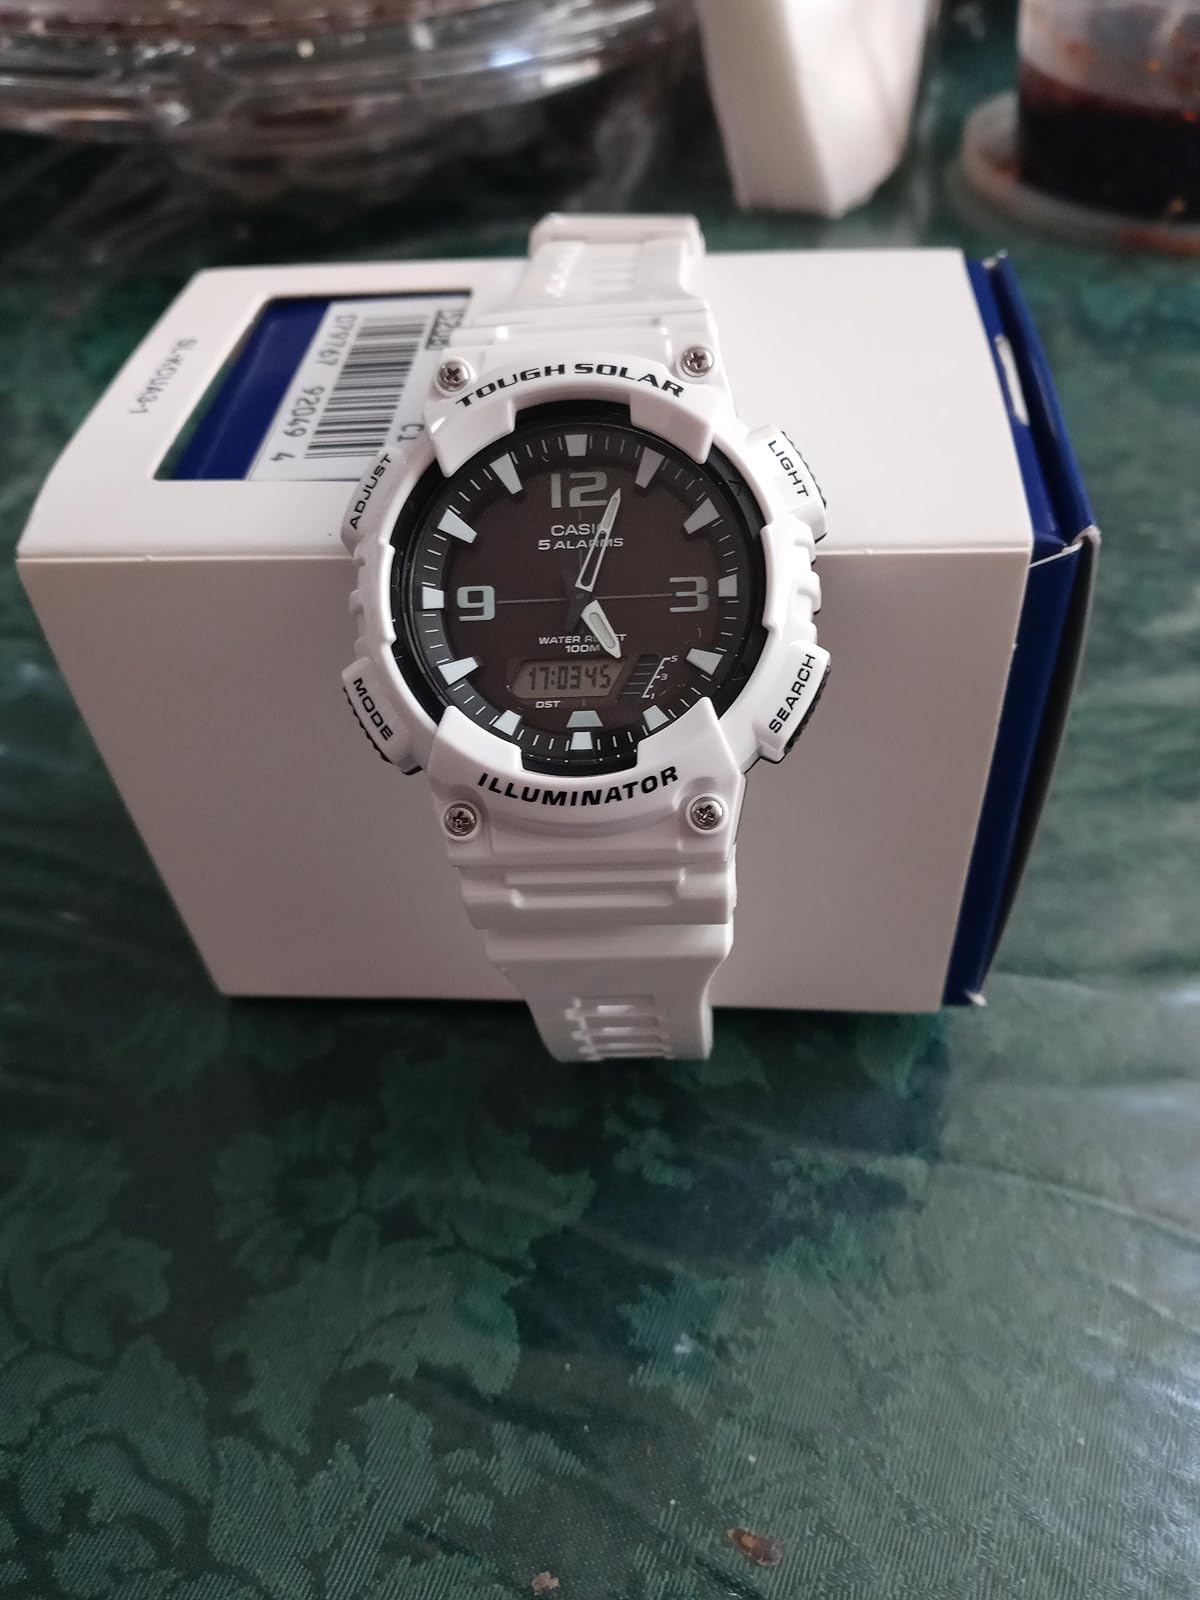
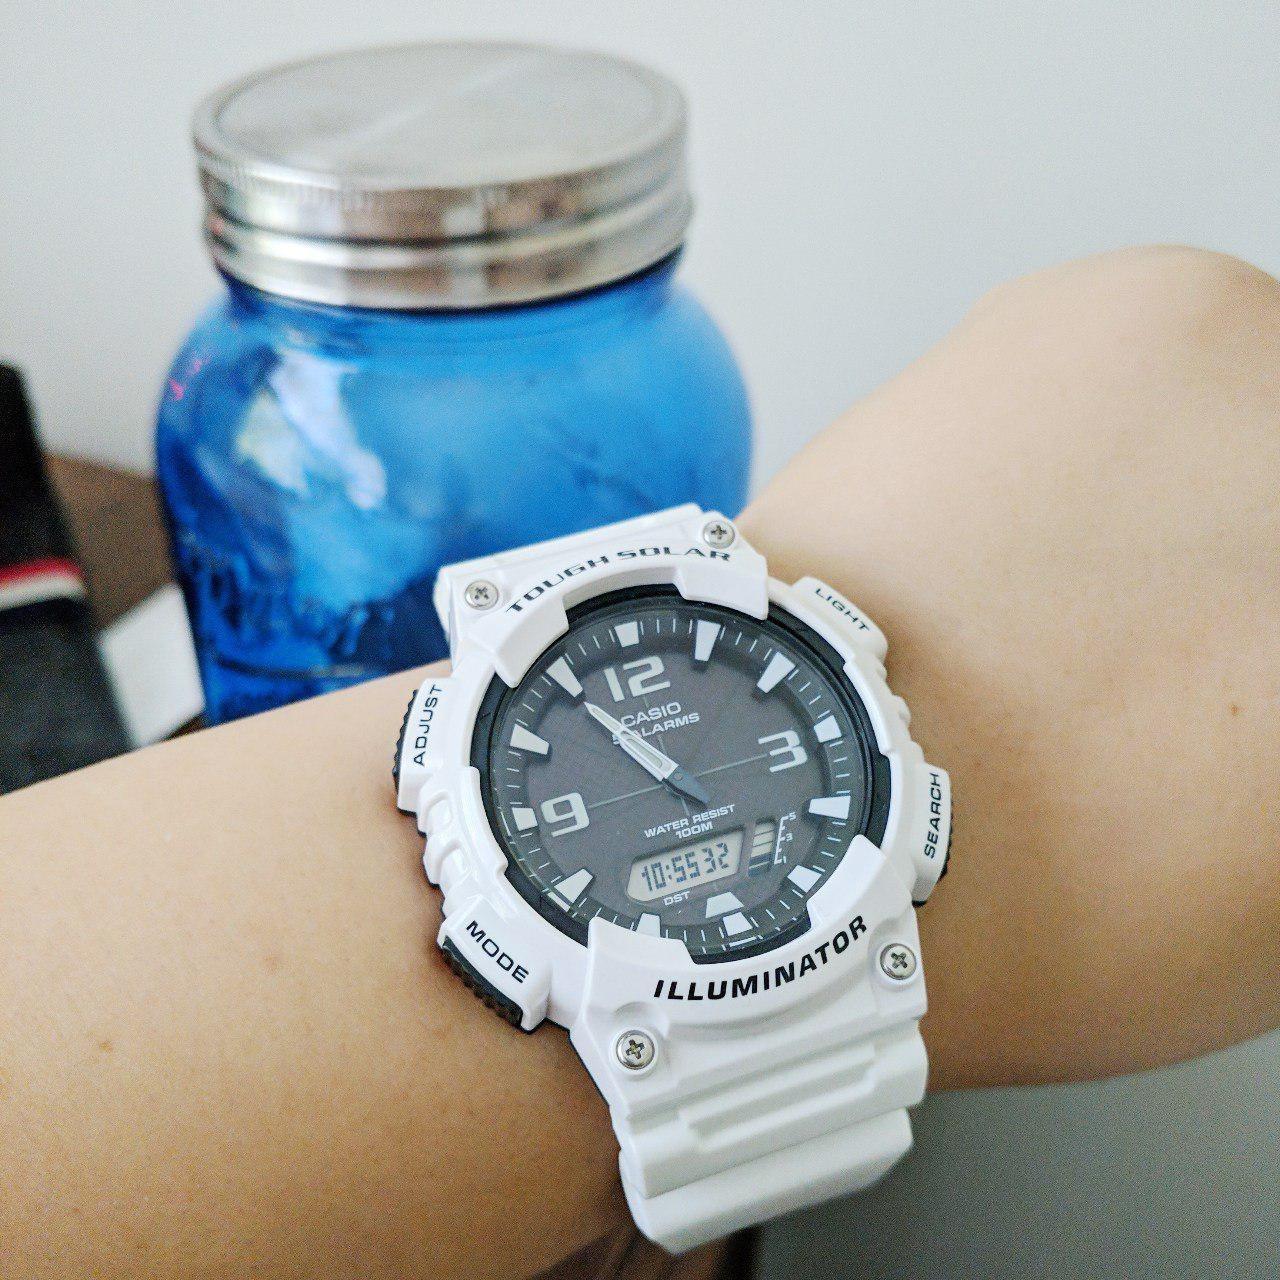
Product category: accessories_watch
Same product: yes